Culture of Italy

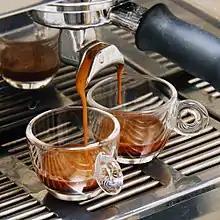
Espresso is a coffee brewed by forcing a small amount of nearly boiling water under pressure through finely ground coffee beans. The term "espresso" comes from the Italian "esprimere", which means 'to express', and refers to the process by which hot water is forced under pressure through ground coffee.

The Italian Renaissance is said by many to be the golden age of painting; roughly spanning the 14th through the mid-17th centuries with a significant influence also out of the borders of modern Italy. In Italy artists such as Paolo Uccello, Fra Angelico, Masaccio, Piero della Francesca, Andrea Mantegna, Filippo Lippi, Giorgione, Tintoretto, Sandro Botticelli, Leonardo da Vinci, Michelangelo Buonarroti, Raphael, Giovanni Bellini, and Titian took painting to a higher level through the use of perspective, the study of human anatomy and proportion, and through their development of refined drawing and painting techniques.